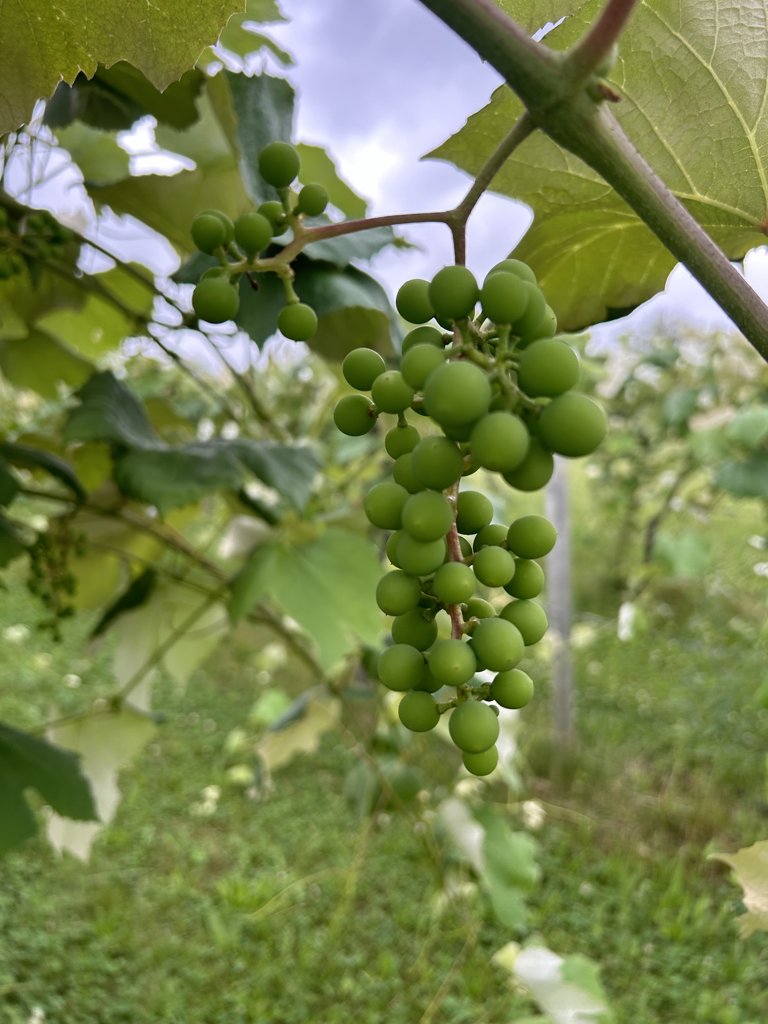
Berries visible: 57
Grape clusters: 1